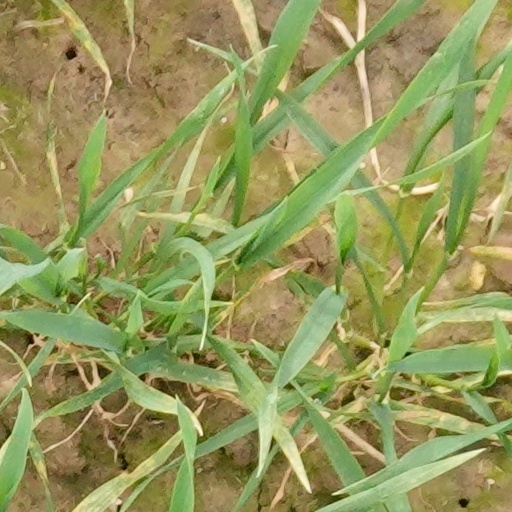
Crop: wheat